Otto Flugmaschinenfabrik

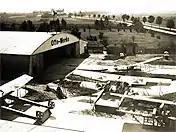
Otto Flugmaschinenfabrik in 1914, with Otto C.I aircraft parked outside the hangar

Gustav Otto Flugmaschinenfabrik was a pioneering German aircraft producer during the early part of the 20th century. Founded in 1910 by Gustav Otto in Bavaria, the firm was reorganized on 7 March 1916 into Bayerische Flugzeugwerke (BFW). In 1917, a Bavarian aircraft engine maker called Rapp Motorenwerke changed its name to Bayerische Motoren Werke GmbH (BMW). That company transferred its engine-production assets and the BMW name in 1922 to Bayerische Flugzeugwerke, which was then renamed to Bayerische Motoren Werke AG and subsequently evolved into the automotive and motorcycle manufacturer that is now known as BMW.